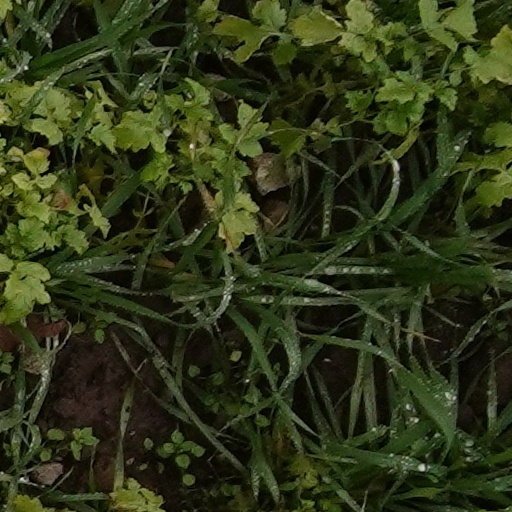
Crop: wheat